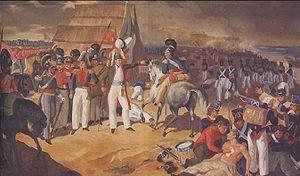
Les tentatives de reconquête espagnole du Mexique recouvrent les efforts du gouvernement espagnol visant à reprendre possession de son ancienne colonie mexicaine, entraînant des épisodes de guerre, ou tout au moins des affrontements entre la nouvelle nation mexicaine et l'Espagne.